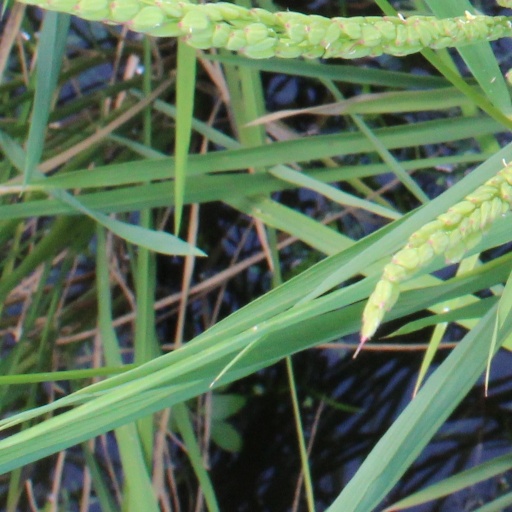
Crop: rice